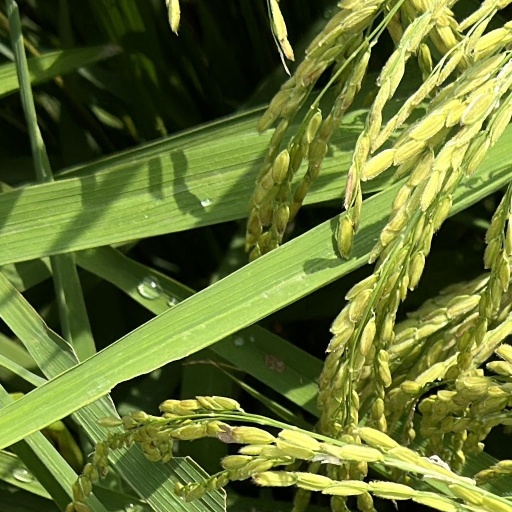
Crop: rice